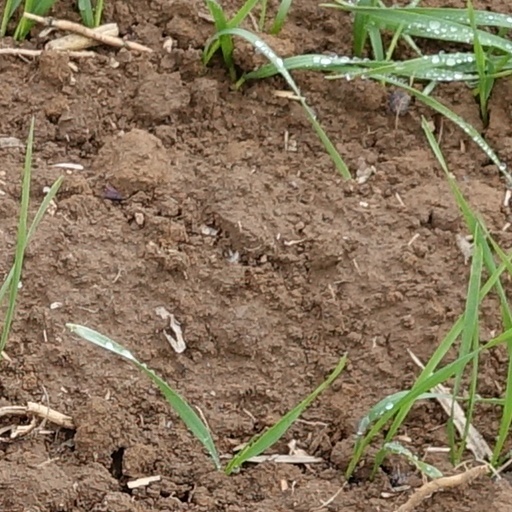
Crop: wheat